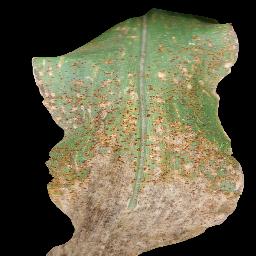
Label: Corn___Common_rust